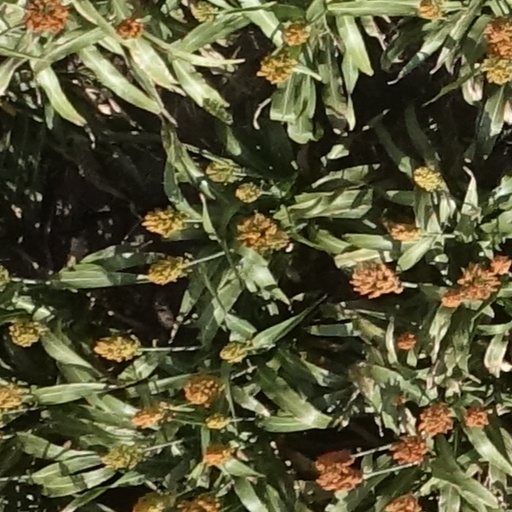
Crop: sorghum